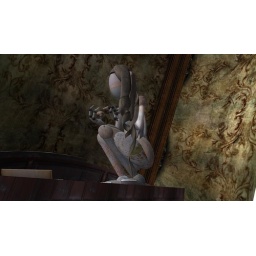
willow girl in tree by bryn oh